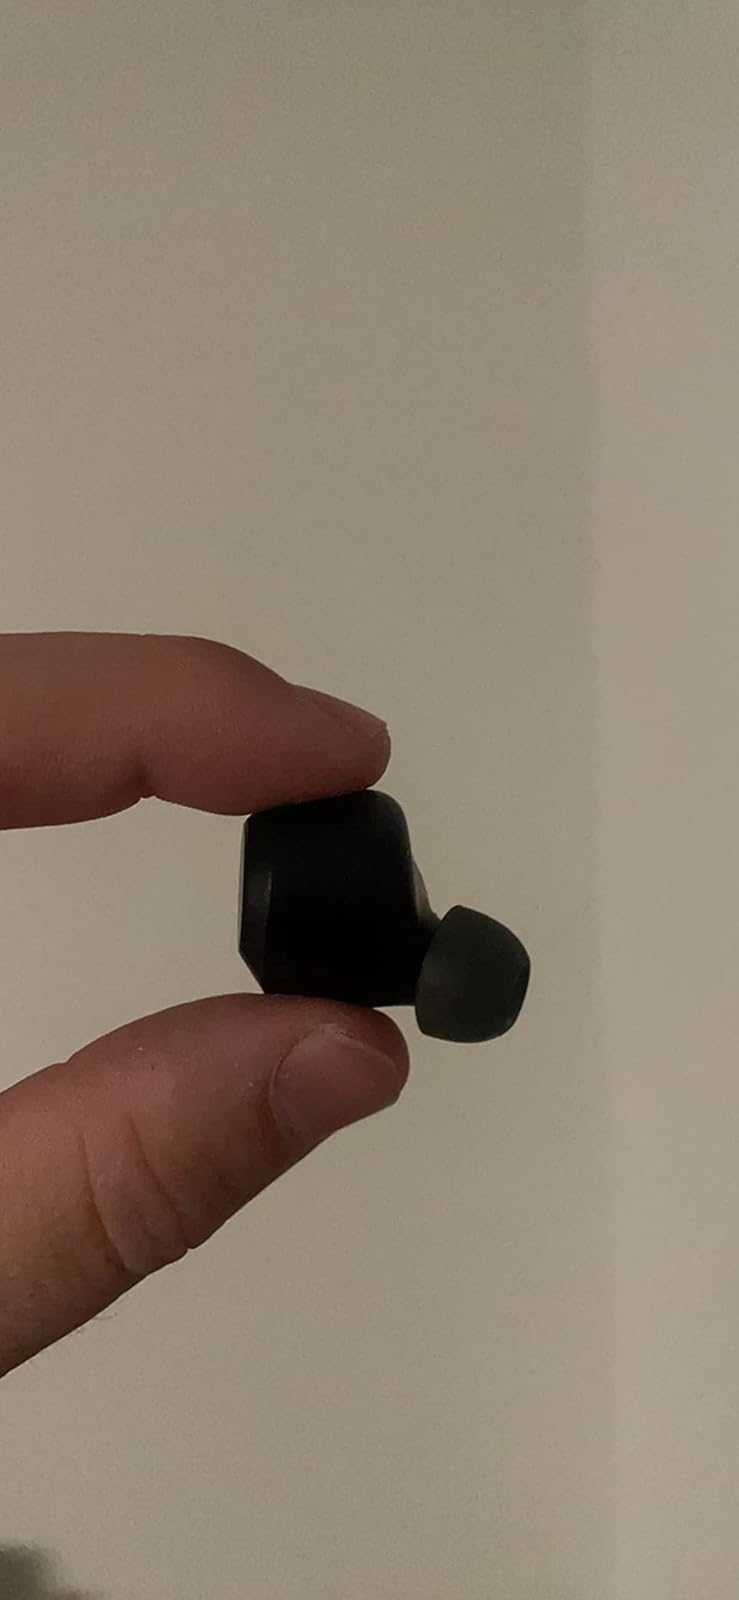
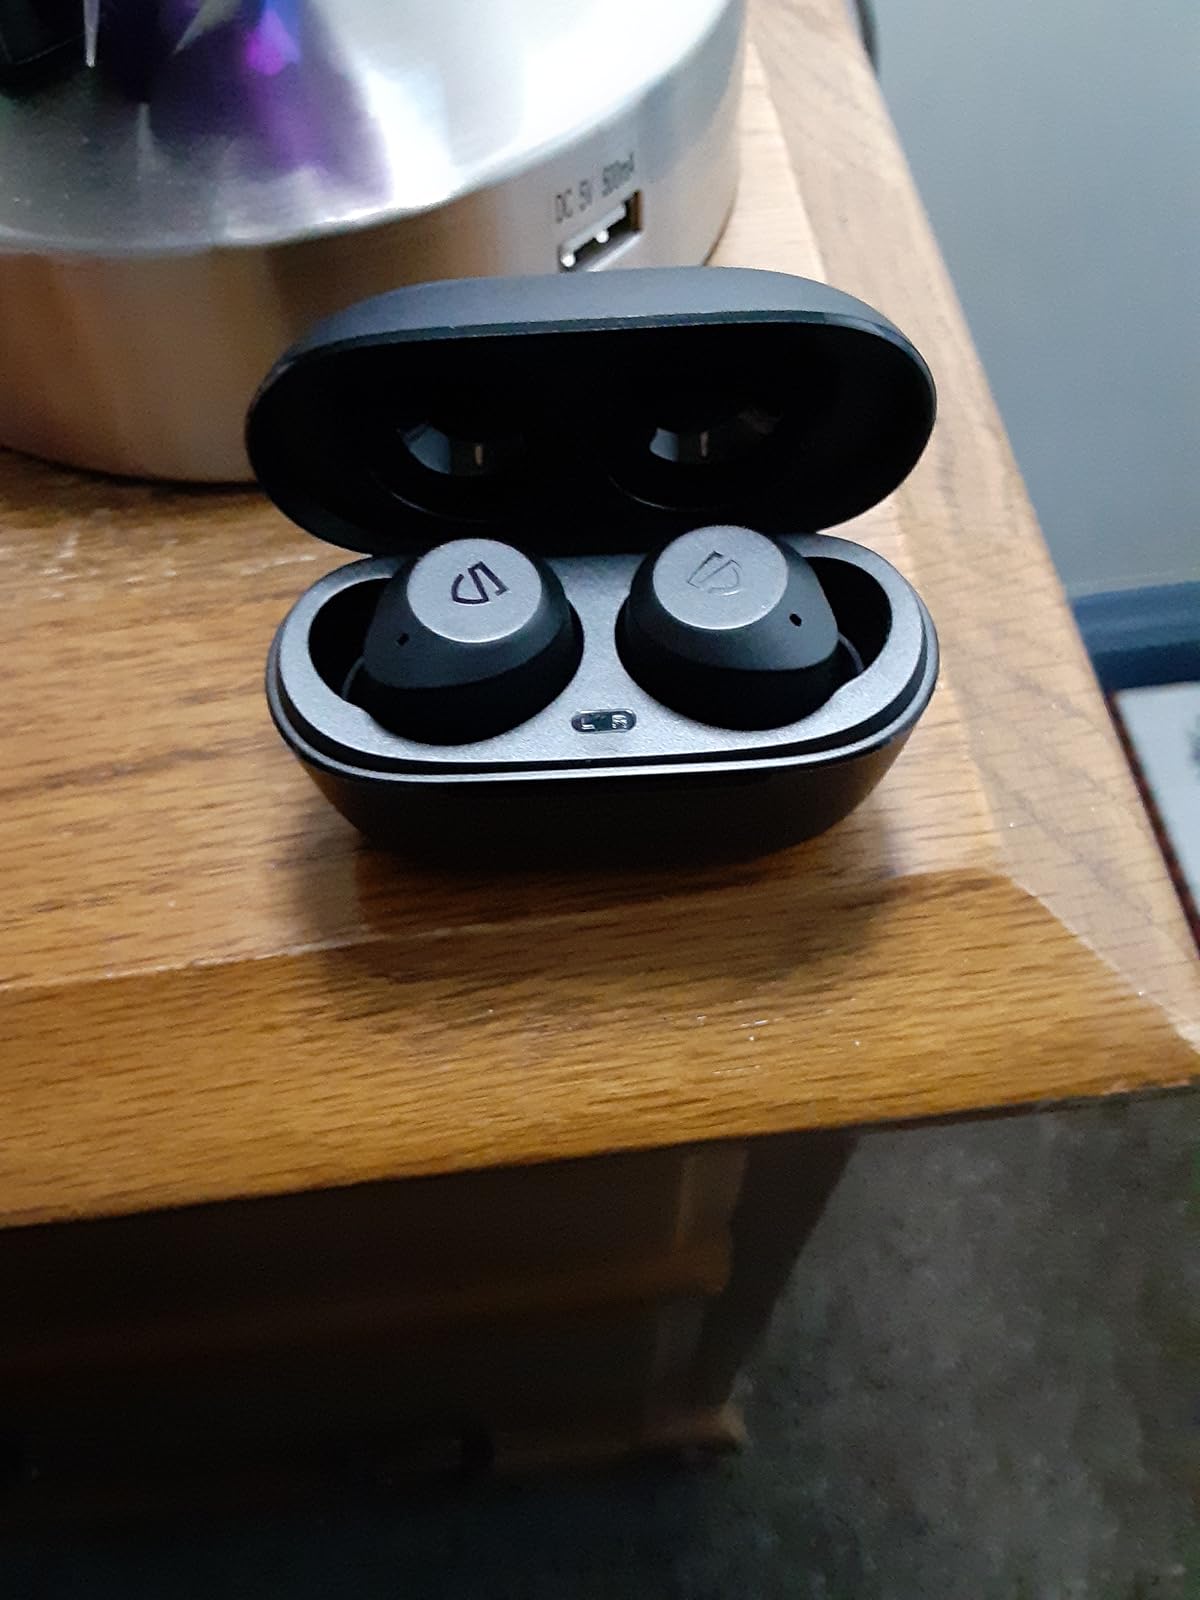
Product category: earbuds
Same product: yes